Baiyun, Guangzhou

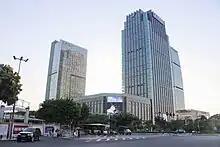
China Southern Air Building, the company headquarters in Baiyun District

For many years, Guangzhou's main airport, the (Former) Guangzhou Baiyun International Airport was located within Baiyun District. In 2004, the airport was relocated farther north from the city center. Although the new airport has retained the name Guangzhou Baiyun International Airport, most of it is actually located in the neighboring Huadu District, just north of its border with the Baiyun District.